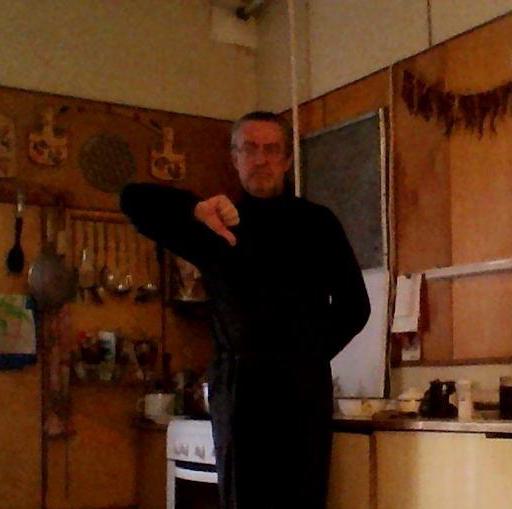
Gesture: dislike